Franceska Mann

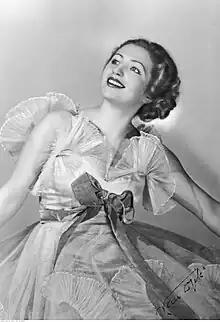
Mann c. 1938

Franceska Manheimer-Rosenberg (4 February 1917 – 23 October 1943), better known as Franceska Mann, was a Polish Jewish ballerina who, according to some accounts, killed a Nazi guard, , while a prisoner at the Auschwitz concentration camp and wounded at least one other, . Her actions are said to have sparked an uprising among fellow female Jewish prisoners before she herself was killed.